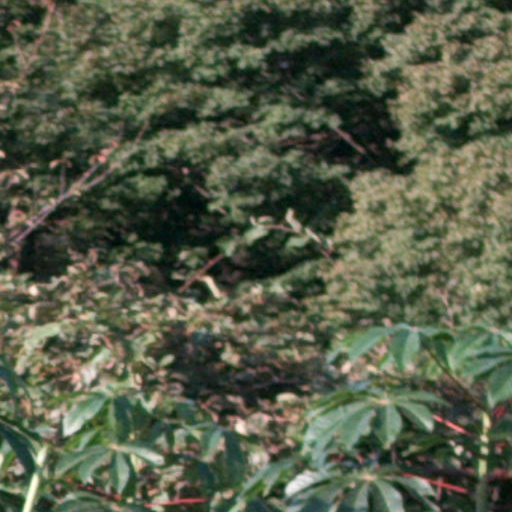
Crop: cassava